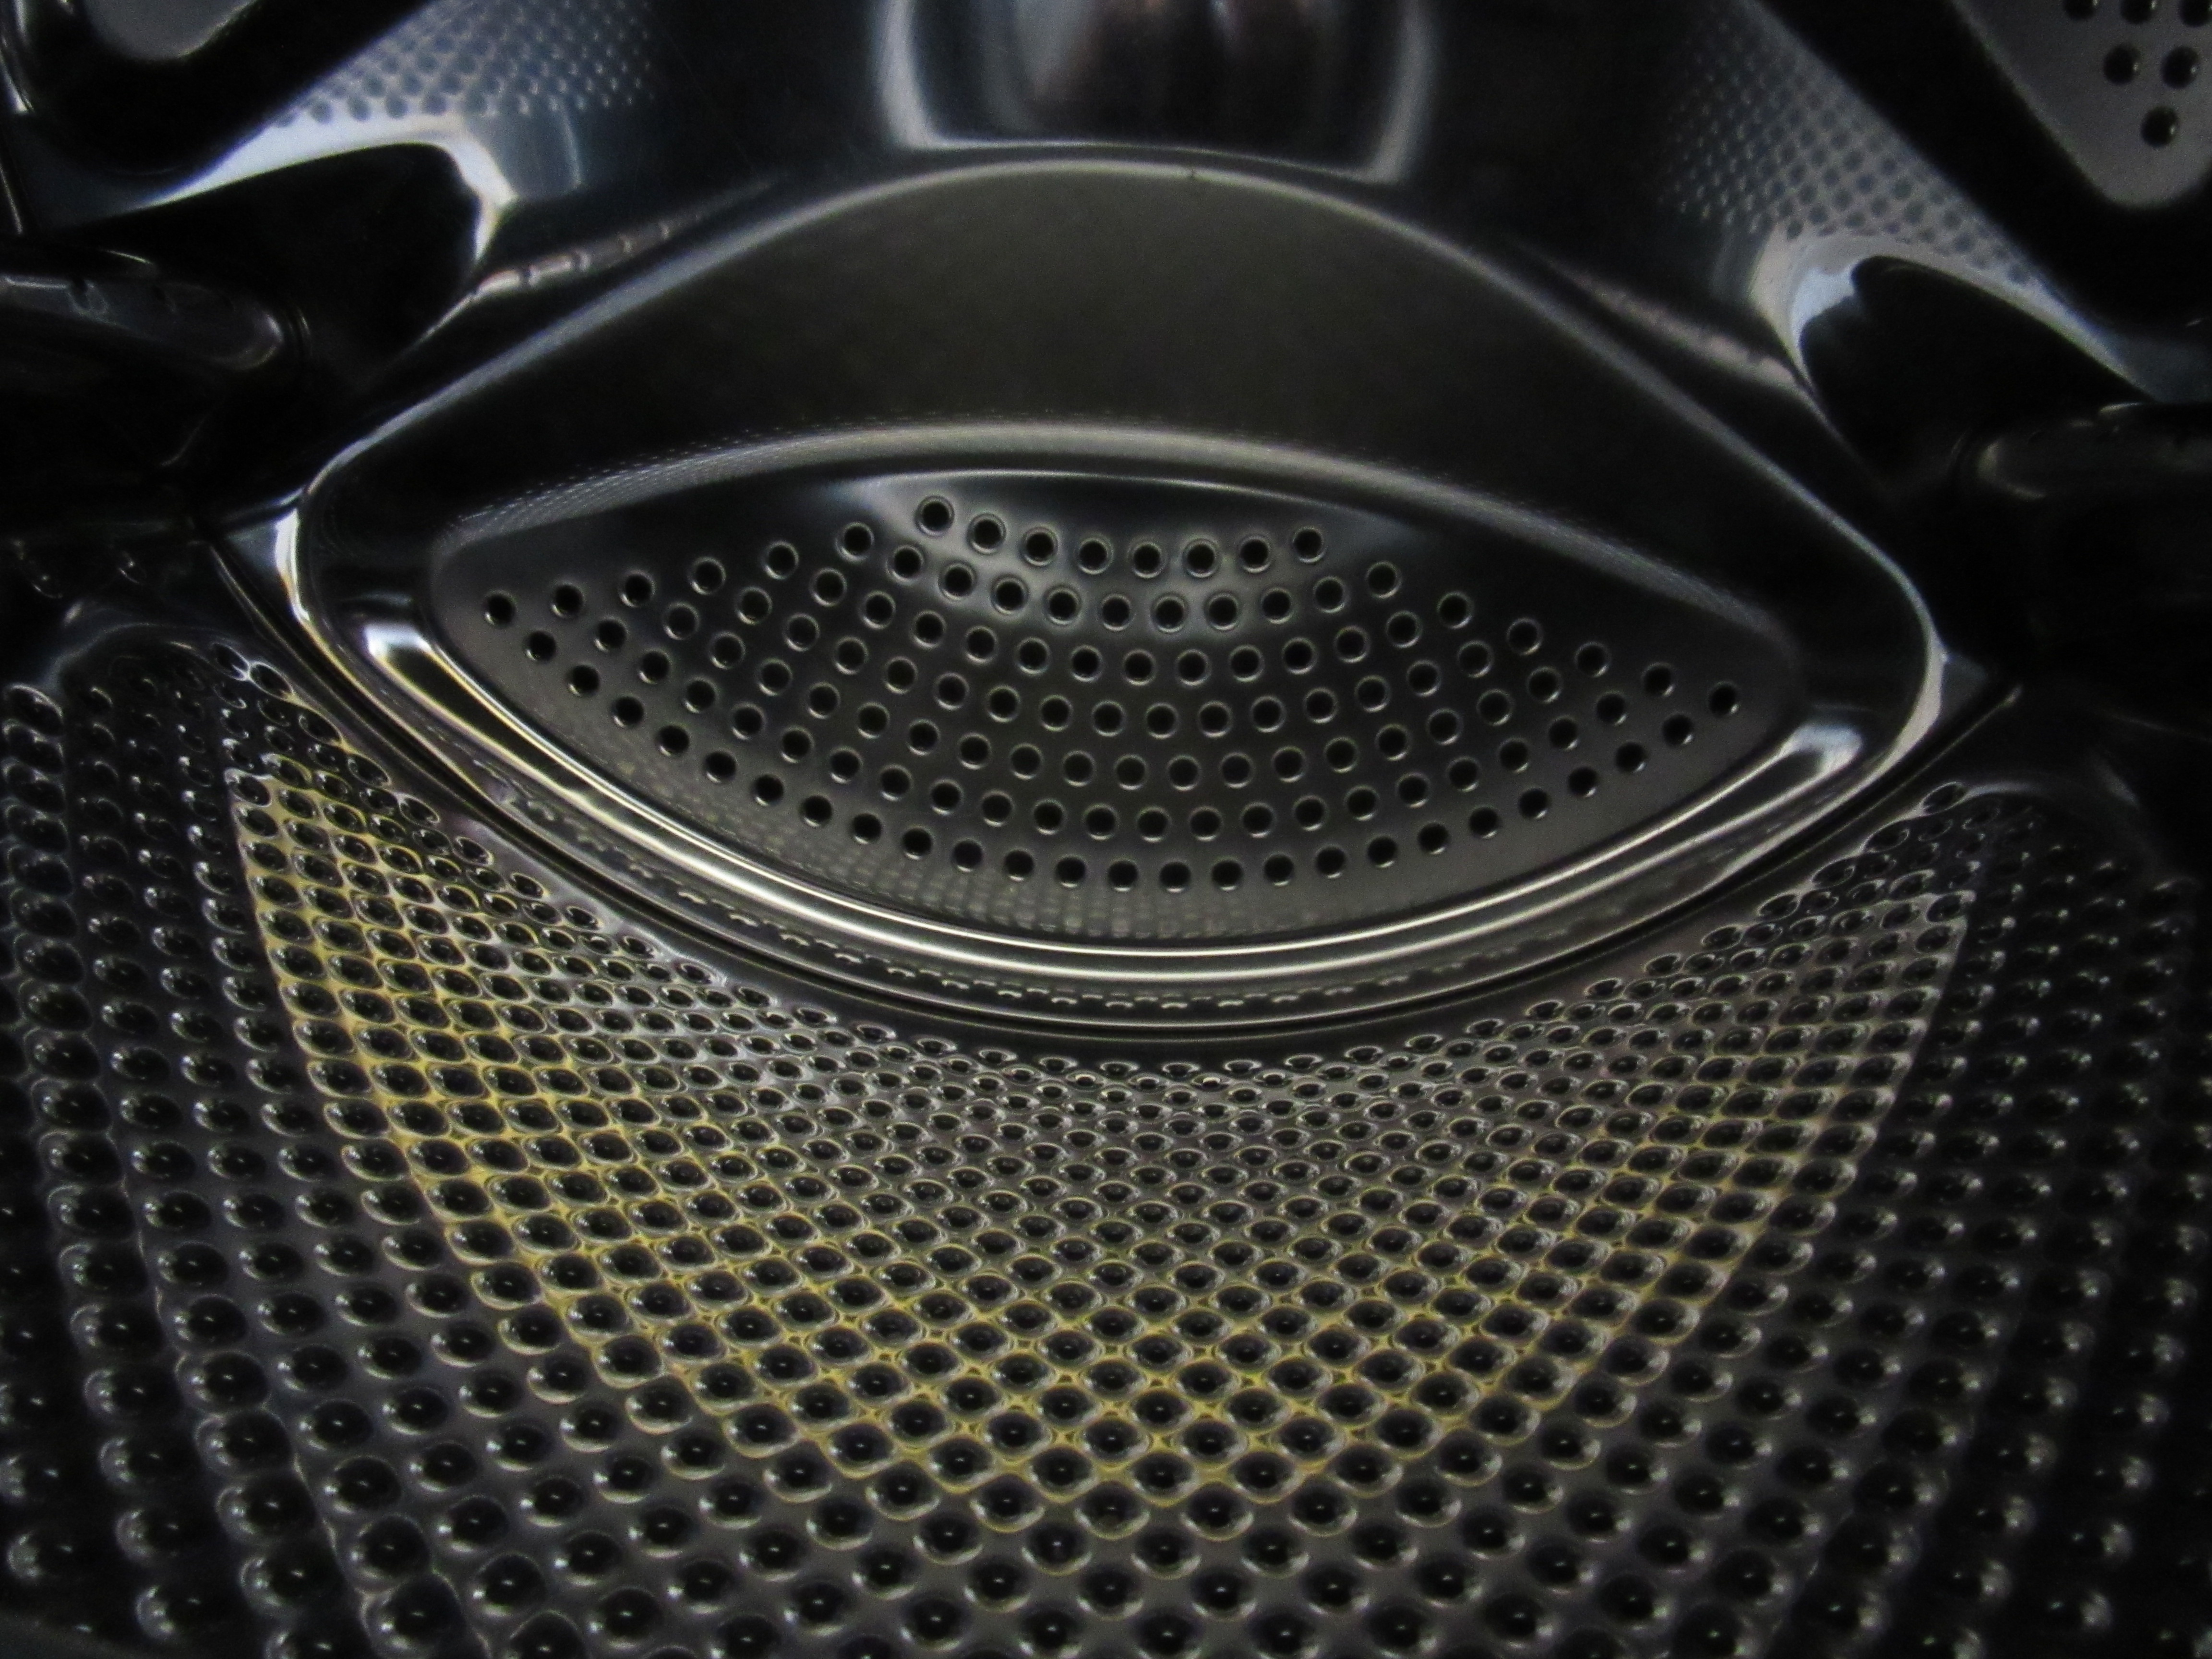
technology, wheel, pattern, reflection, metal, wash, machine, drum, material, tire, sheet, background, rim, mesh, holes, gloss, mirroring, hygiene, perforated, washing machine, budget, regularly, perforated sheet, automotive exterior, automotive tire